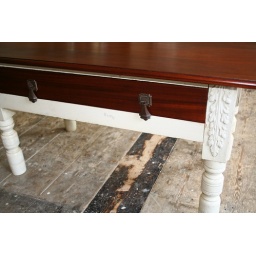
Painted table found in the road. New top and drawer in reclaimed mahogany.